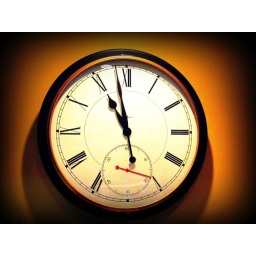
on the wall in an office - 10:58 a.m.